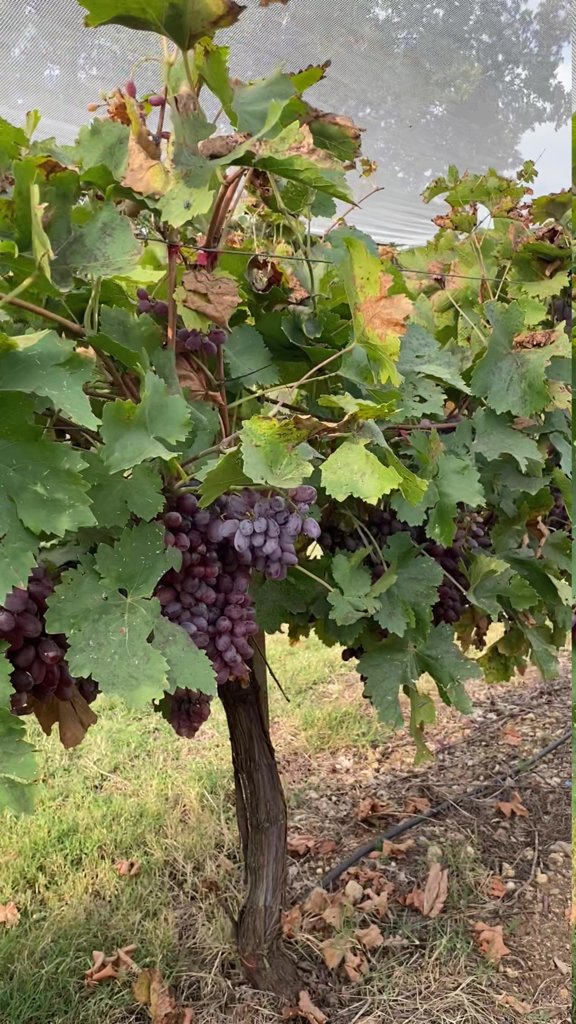
Berries visible: 135
Grape clusters: 4